Gian Marco Ferrari

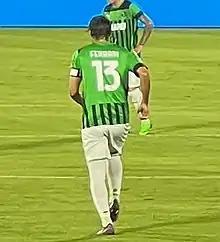
Ferrari with Sassuolo in 2022

Gian Marco Ferrari (born 15 May 1992) is an Italian professional footballer who plays as a centre-back. He has previously represented the Italy national team.